Mohammad Omri

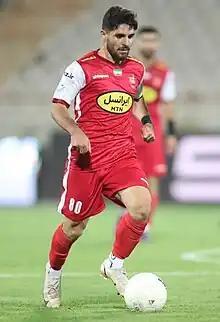
Omri playing for Persepolis in 2022

Mohammad Omri (born 11 March 2000) is an Iranian professional footballer who plays as a winger for Persian Gulf Pro League club Persepolis.